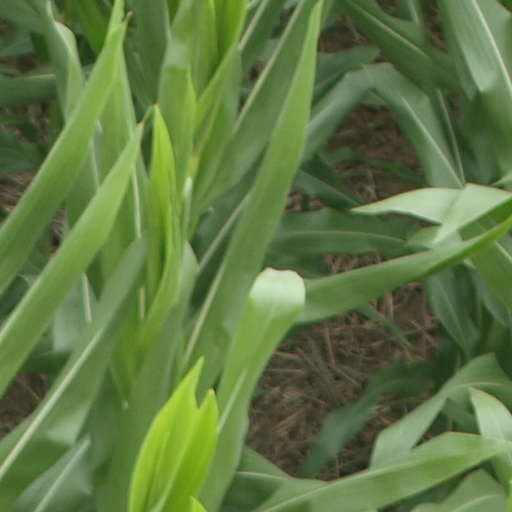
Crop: maize; corn